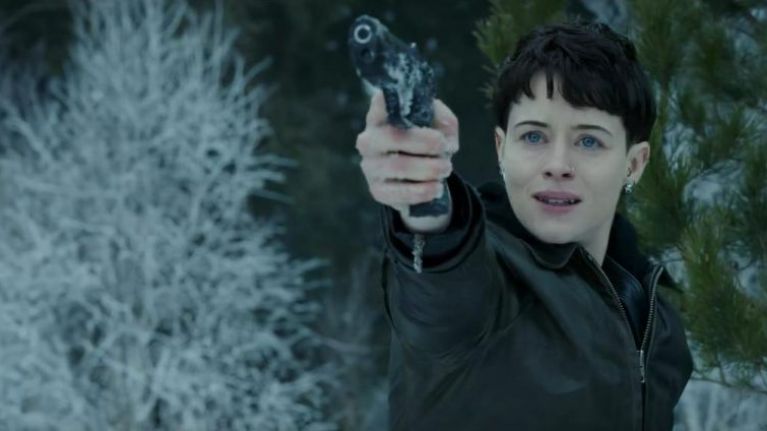
Gender: women